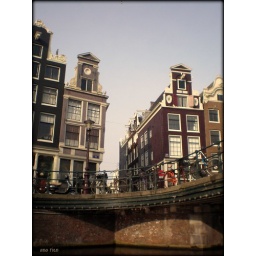
houses and bridge in Amsterdam.